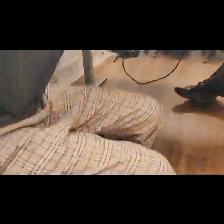
Label: Human